Friedline Apartments

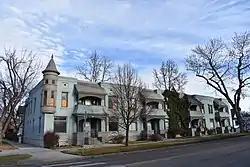
The Friedline Apartments in 2019

The Friedline Apartments in Boise, Idaho, is a Queen Anne style apartment building designed by Ross Cartee and constructed in 1902. The sandstone and brick building features a -round turret at the corner of W State and 14th Streets. The building was listed on the National Register of Historic Places in 1982.